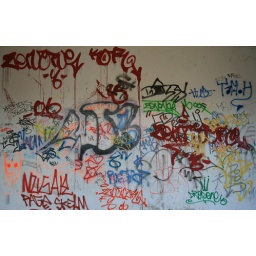
Final shot from the car park; a plain white wall covered in what I believe are called 'tags.'